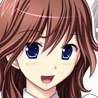
Portrait style: Anime Portrait